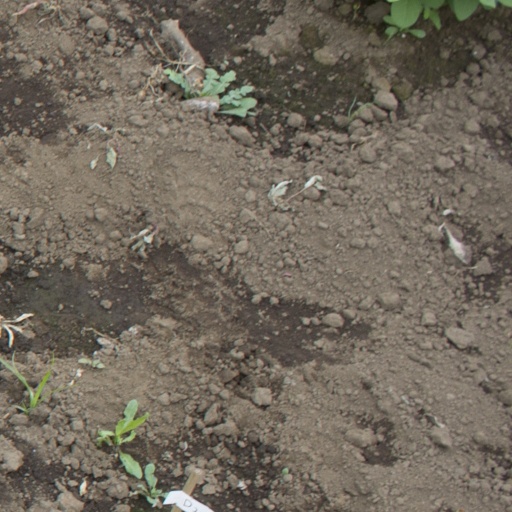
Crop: soybean